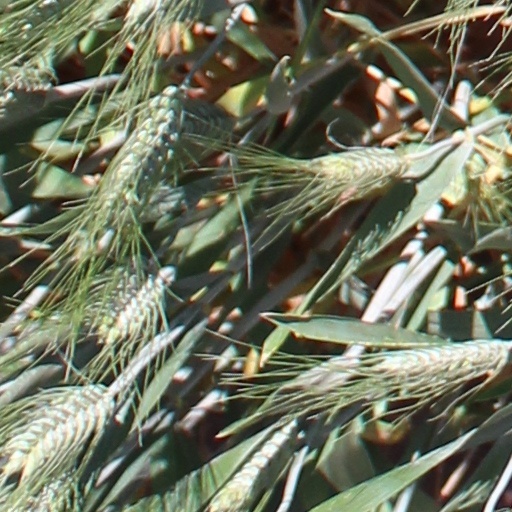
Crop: wheat